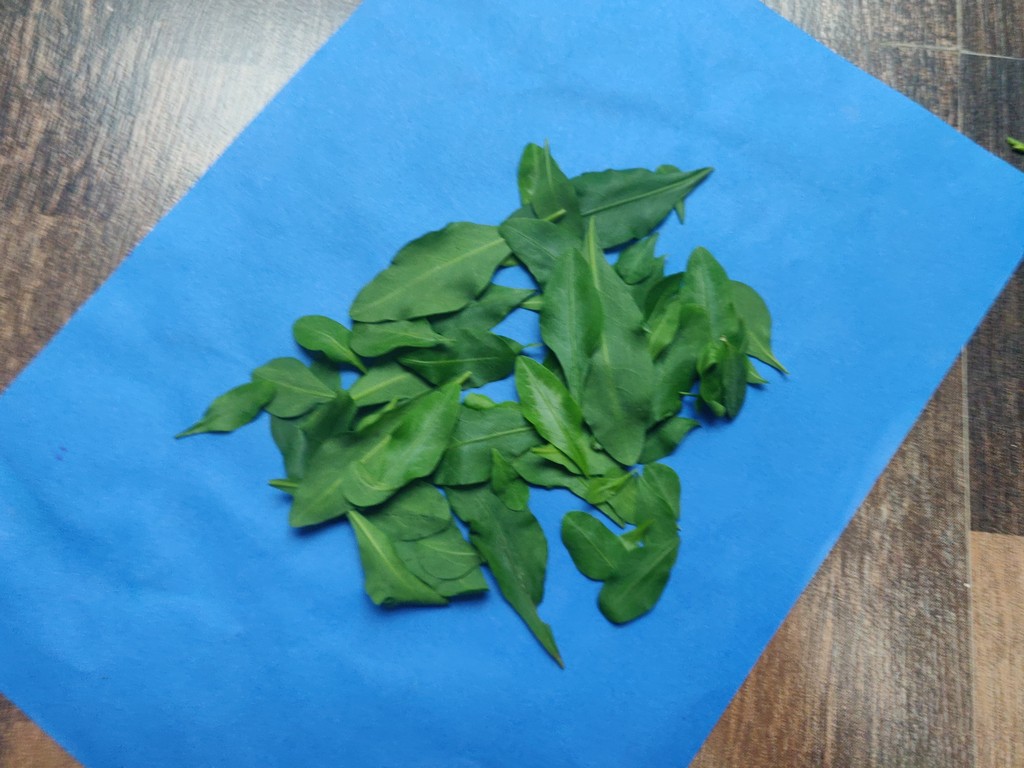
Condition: Healthy
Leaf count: multiple
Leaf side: unknown